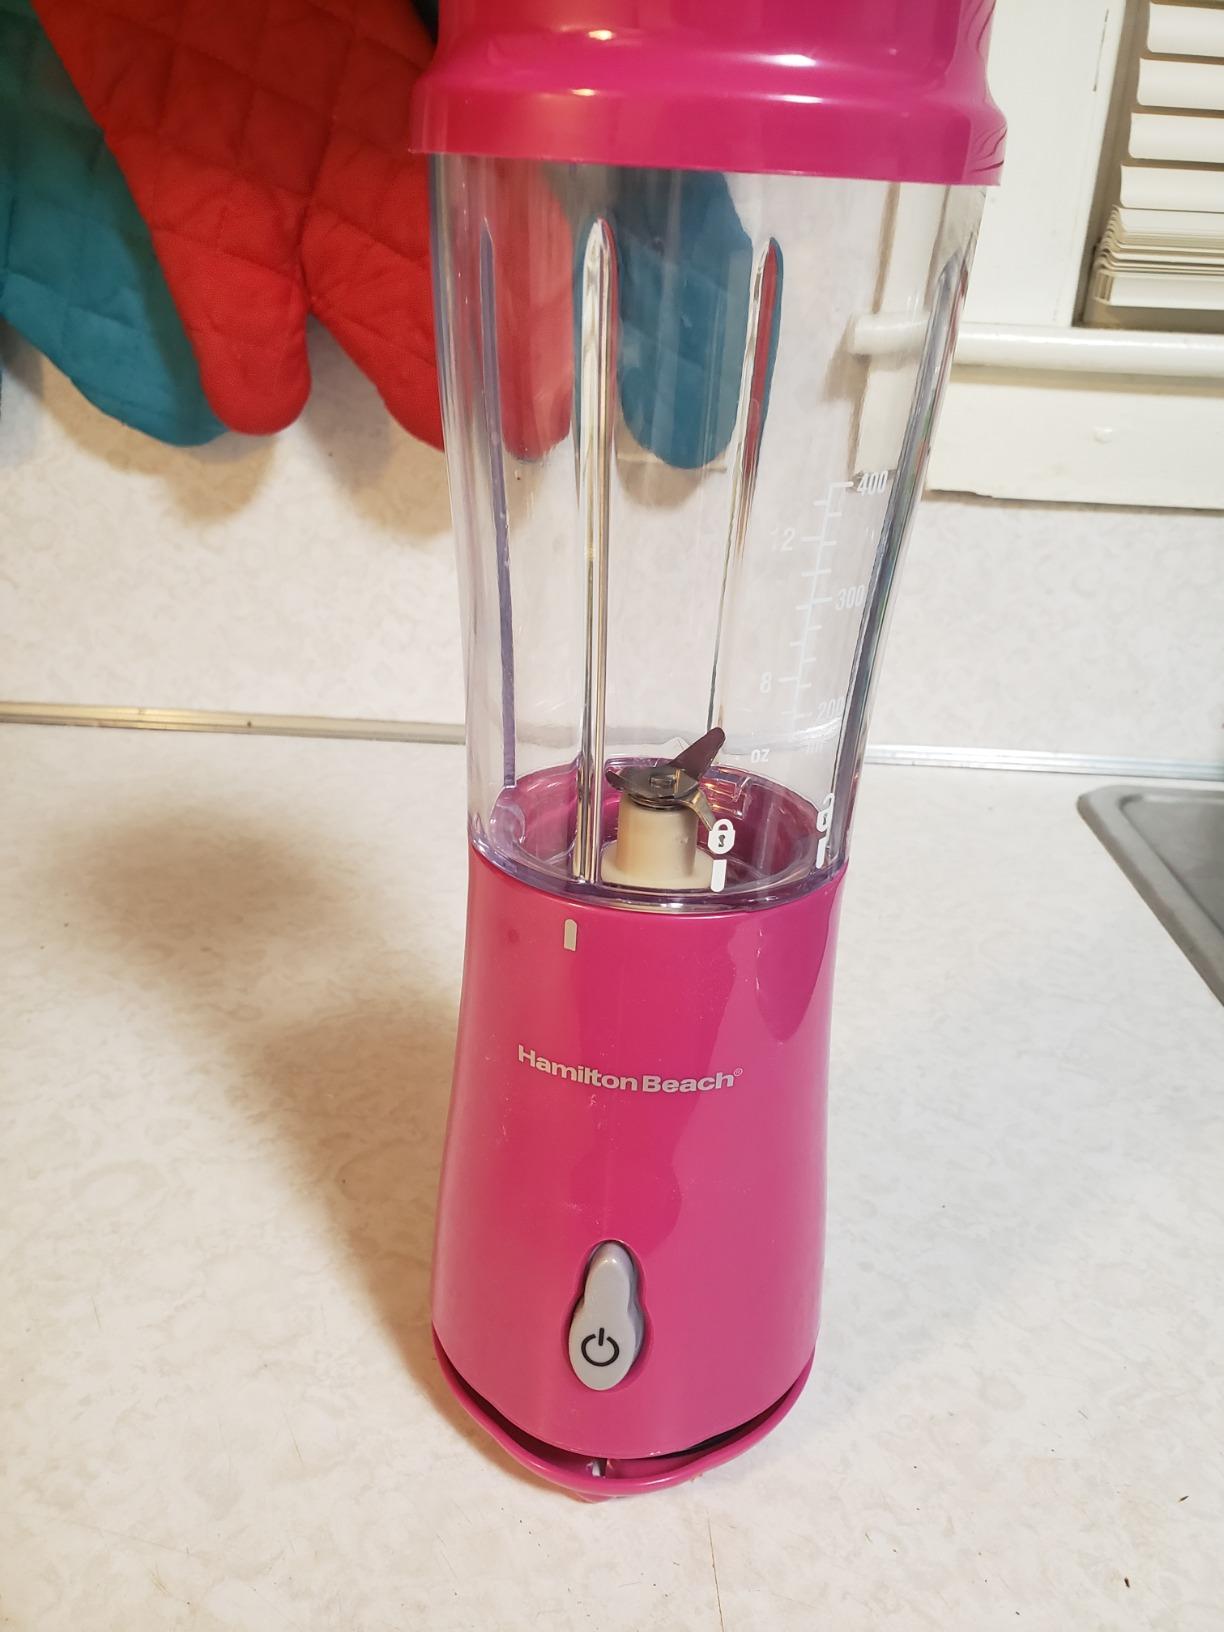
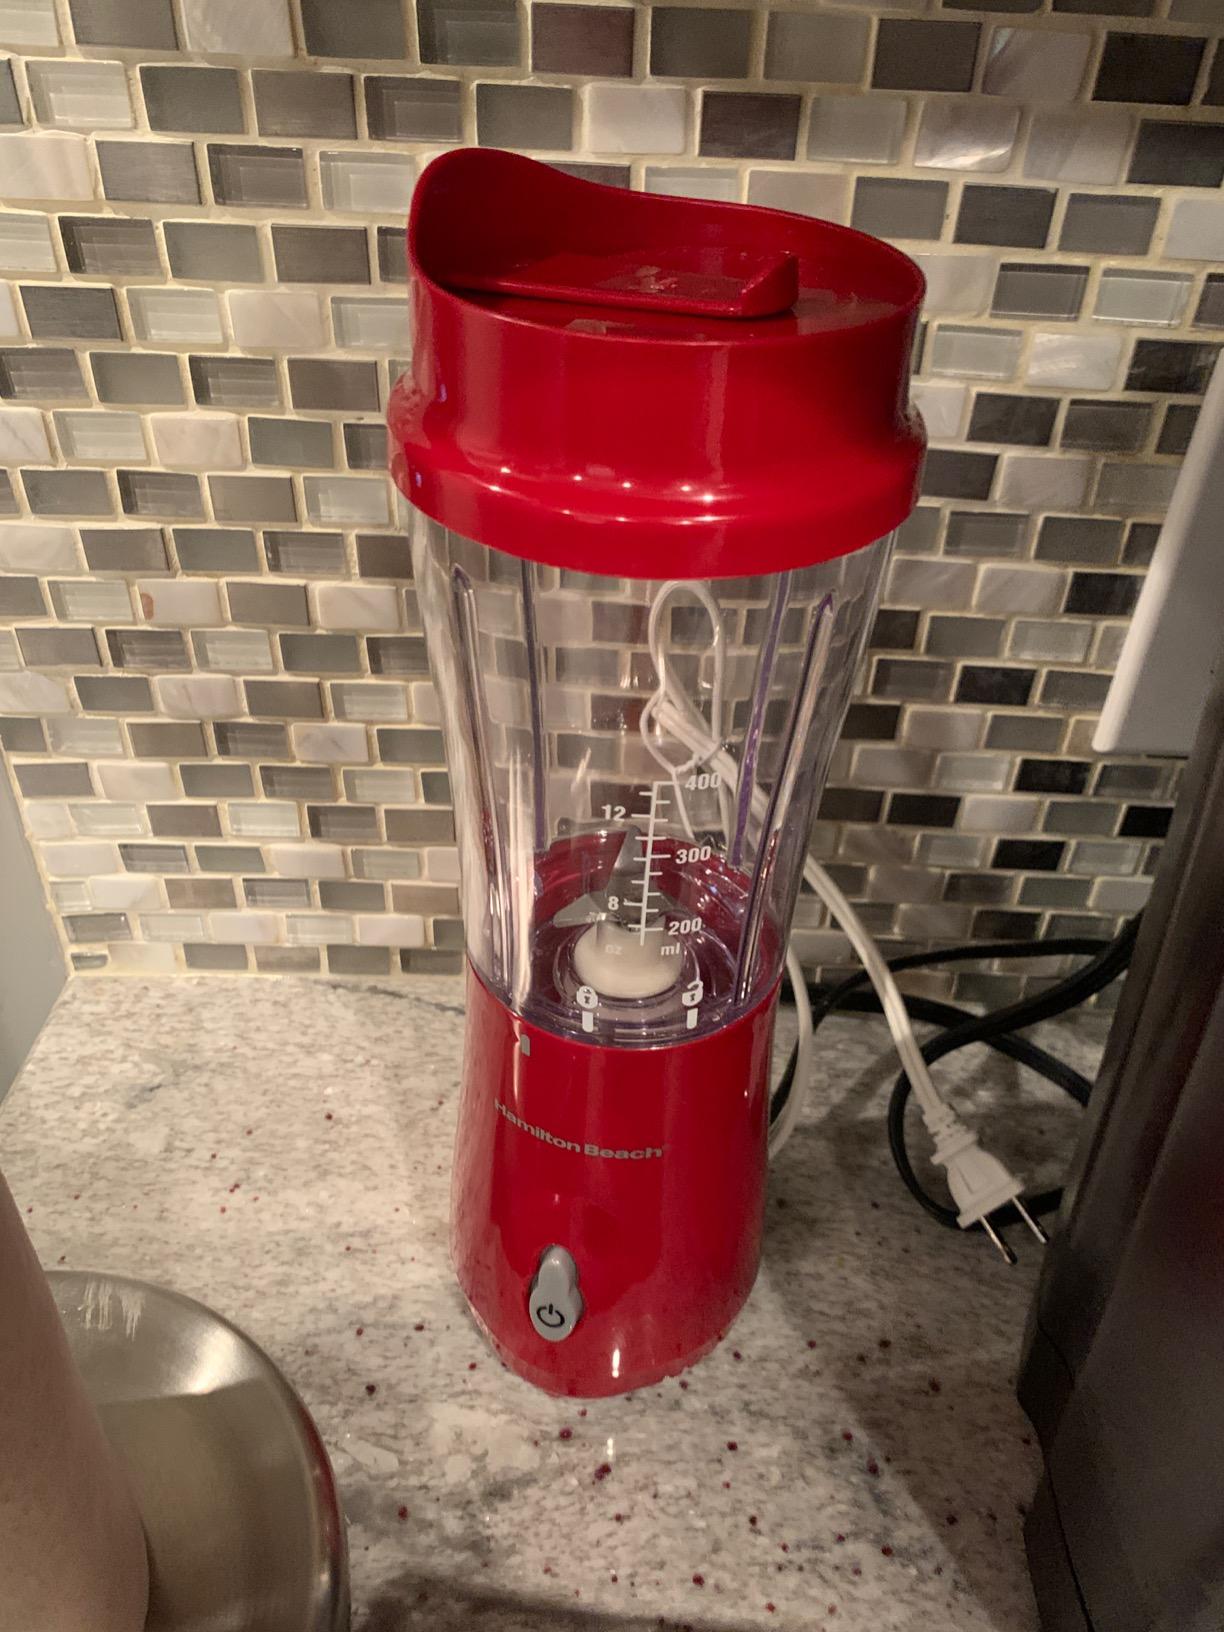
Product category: items_blender
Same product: no